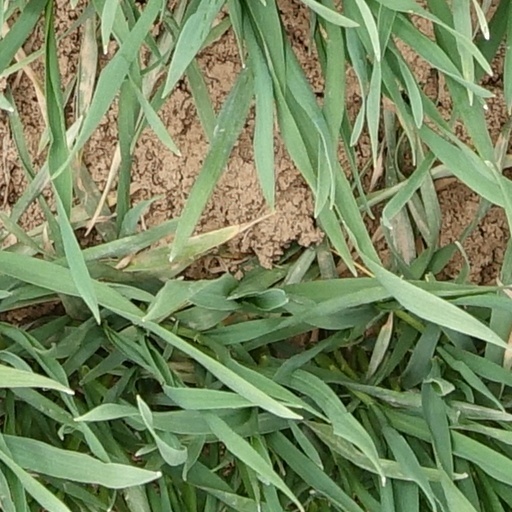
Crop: wheat